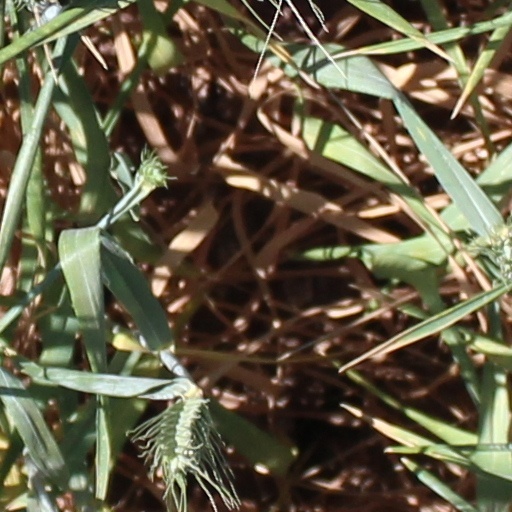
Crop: wheat